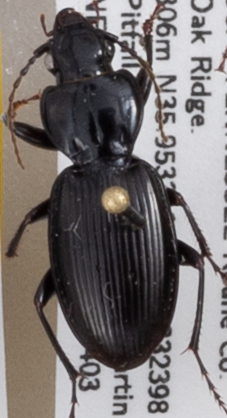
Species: Cyclotrachelus fucatus
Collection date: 2019-04-03
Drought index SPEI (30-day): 0.386
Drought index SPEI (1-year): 2.09
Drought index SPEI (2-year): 2.09